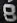
Number: 8